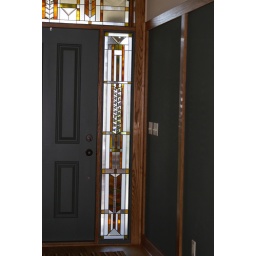
Stained glass overlay prarie side lite installed over clients clear glass side lite.